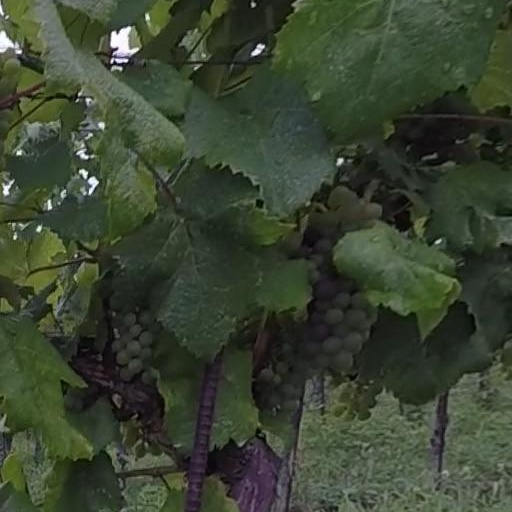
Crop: grape